Uma Thurman

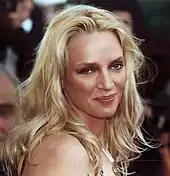
Thurman at the 2000 Cannes Film Festival

Thurman headlined the period drama "The Golden Bowl" (2000), based on the 1904 novel of the same name by Henry James. In November 2000, she narrated the John Moran opera "Book of the Dead (2nd Avenue)" at The Public Theater. The historical drama "Vatel" (2000) saw Thurman play Anne de Montausier, the love interest of 17th-century French chef François Vatel, and in Richard Linklater's real-time drama "Tape" (2001), she starred as the former girlfriend of a drug dealer and volunteer firefighter (Ethan Hawke). She was nominated for the Independent Spirit Award for Best Supporting Female for her part in "Tape". Hawke directed her in "Chelsea Walls" (2001), a drama revolving a number of artists as they spend a single day in New York's famed bohemian home Chelsea Hotel. Thurman would win a Golden Globe for her performance in the HBO cable film "Hysterical Blindness" (2002), where she was also one of the executive producers. Thurman played a New Jersey woman in the 1980s searching for romance. In its review, the "San Francisco Chronicle" remarked: "Thurman so commits herself to the role, eyes blazing and body akimbo, that you start to believe that such a creature could exist—an exquisite-looking woman so spastic and needy that she repulses regular Joes. Thurman has bent the role to her will."